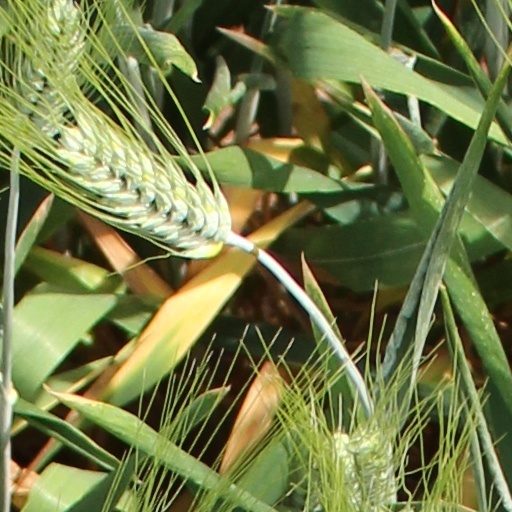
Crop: wheat